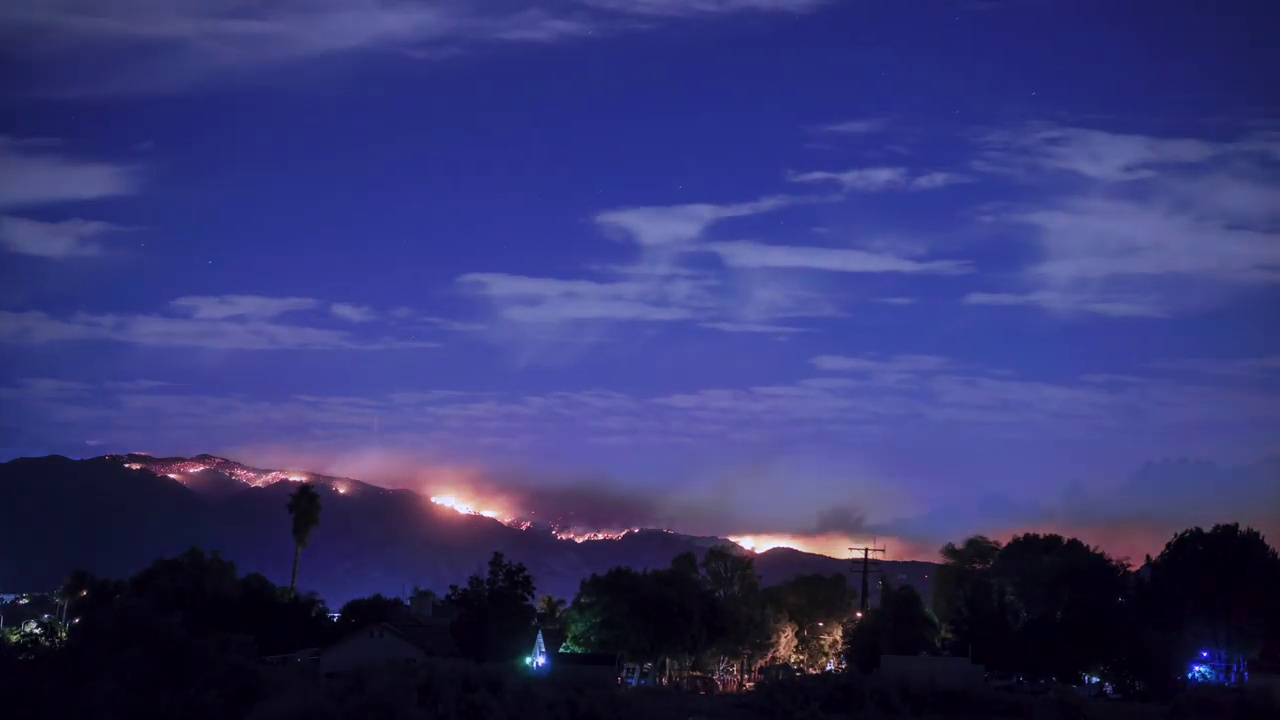
Fire: yes
Smoke: yes